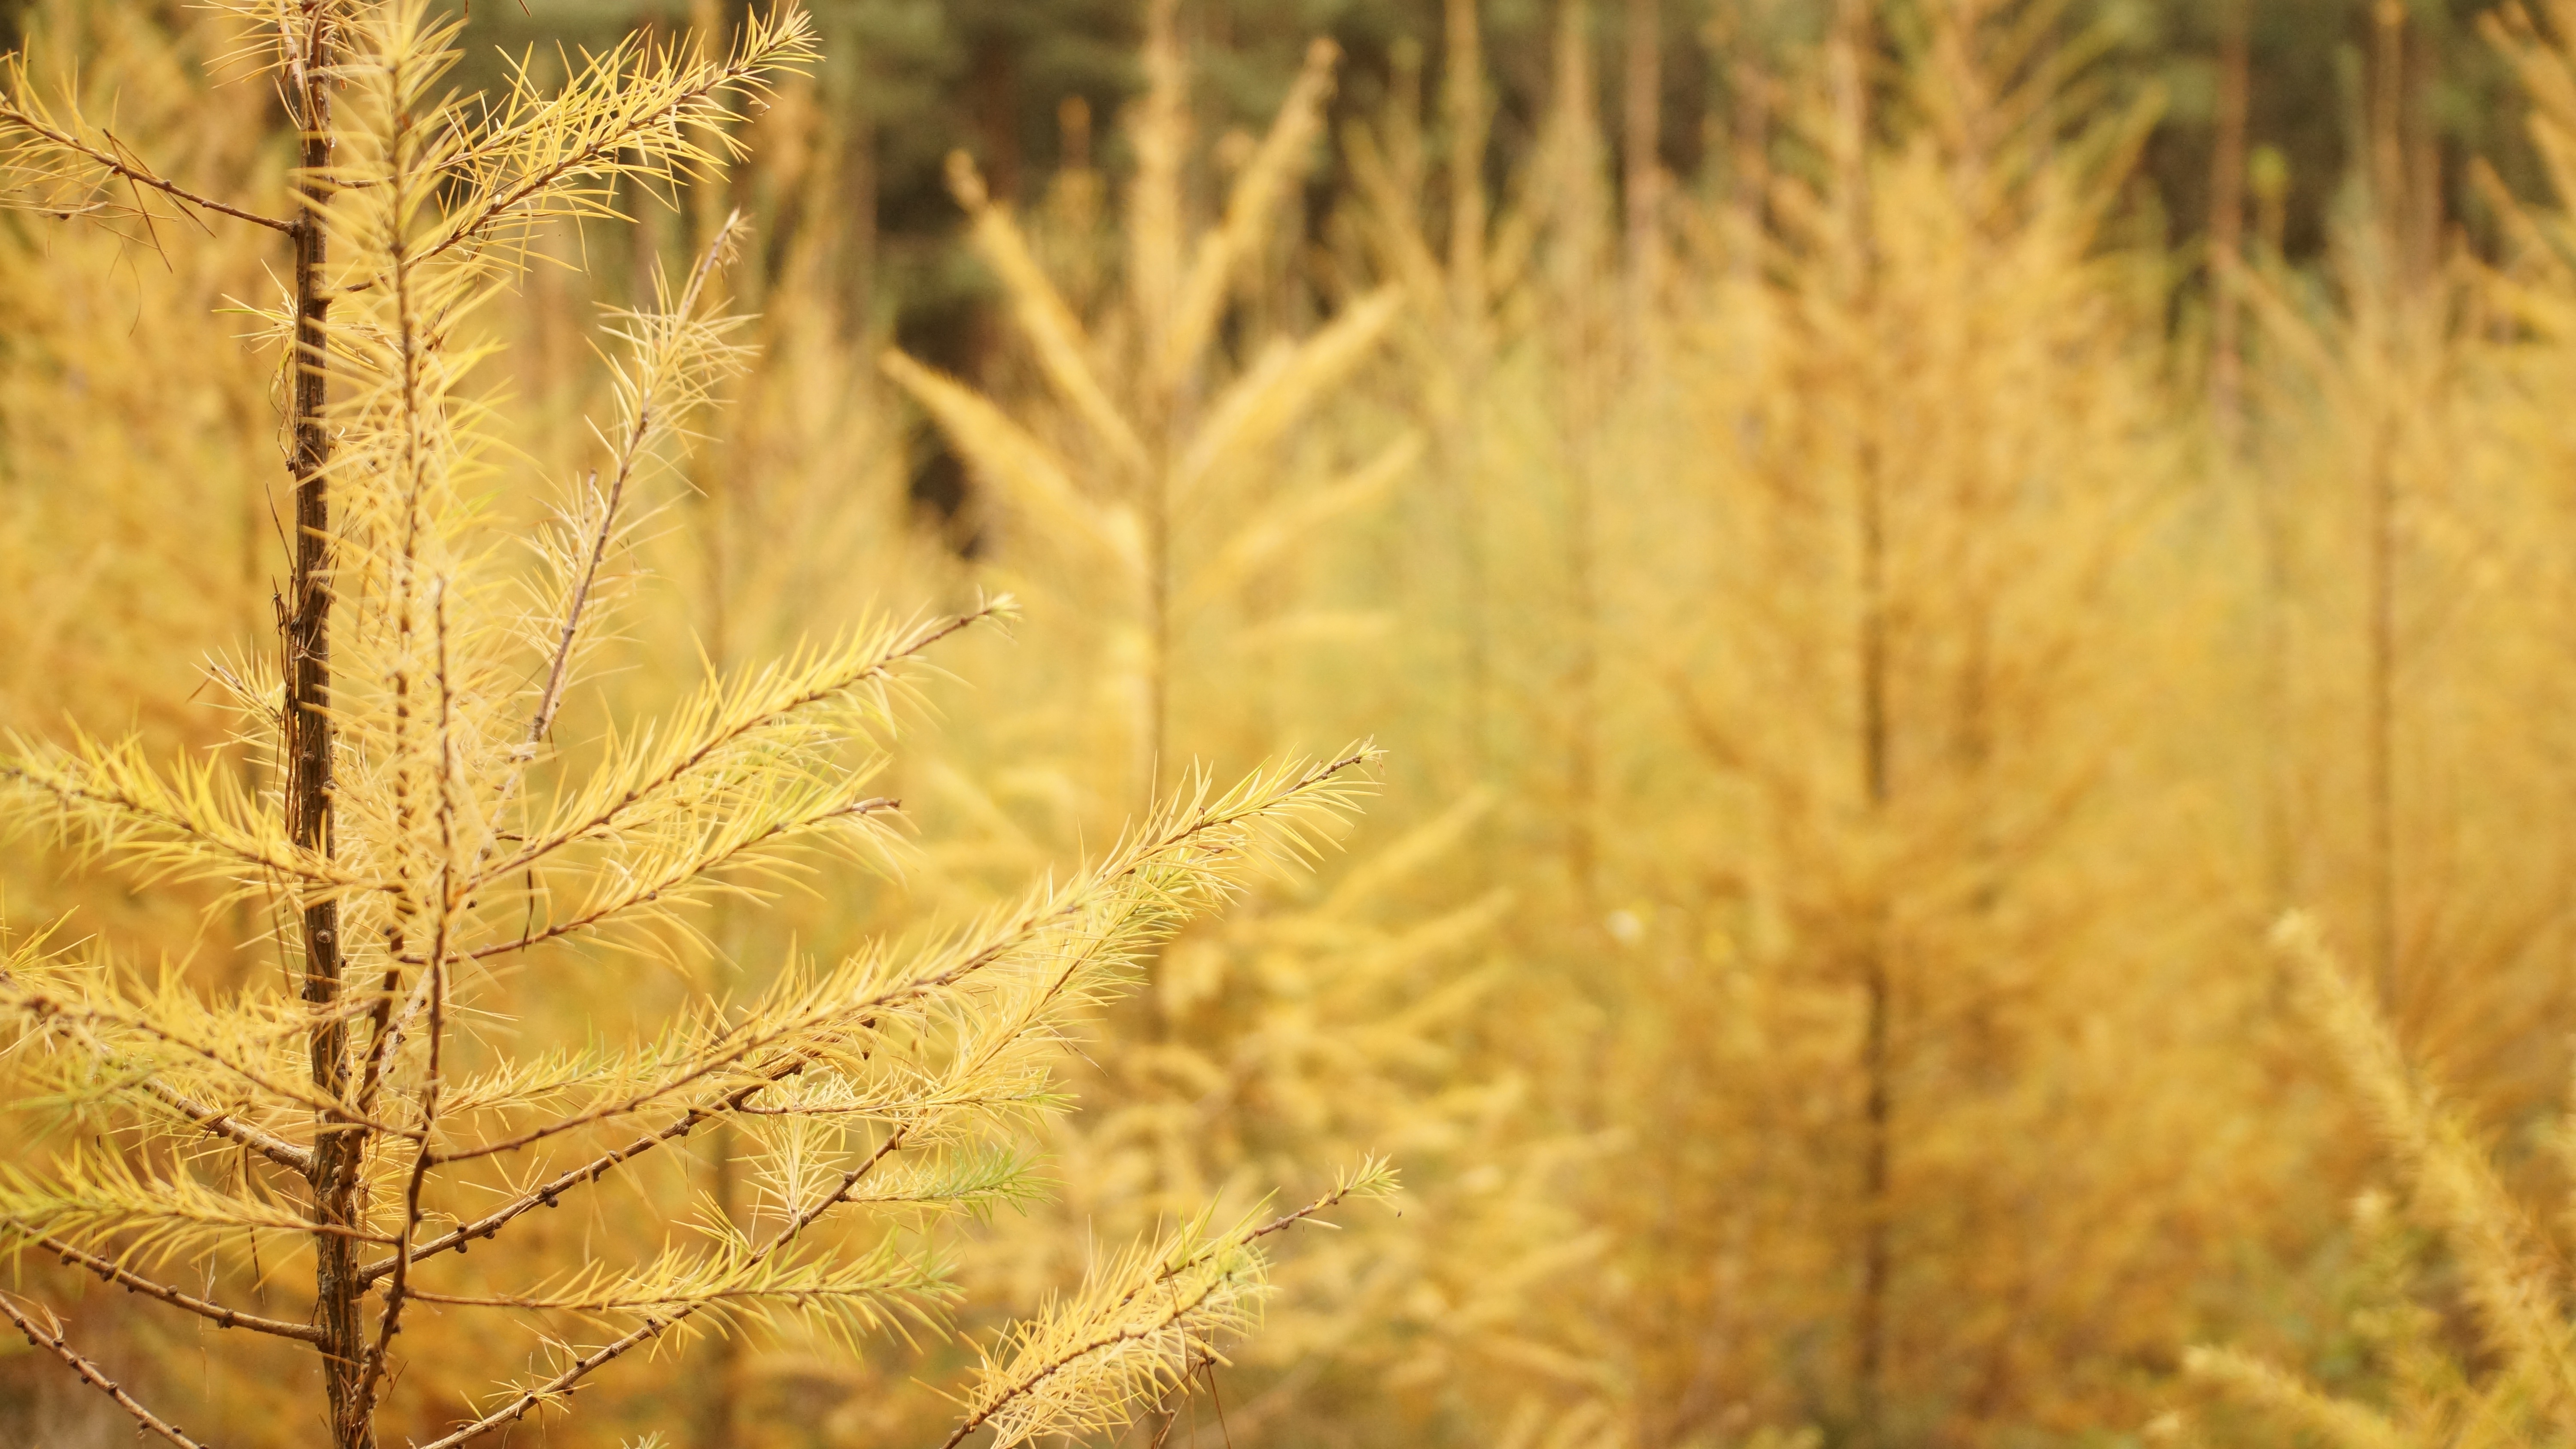
tree, forest, grass, branch, plant, field, wheat, prairie, sunlight, leaf, food, crop, autumn, yellow, agriculture, cereal, conifer, wooden, rye, flowering plant, commodity, conifer wood, grass family, plant stem, land plant, phragmites, food grain